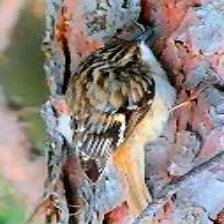
Species: BROWN CREPPER
Scientific name: CERTHIA AMERICANA